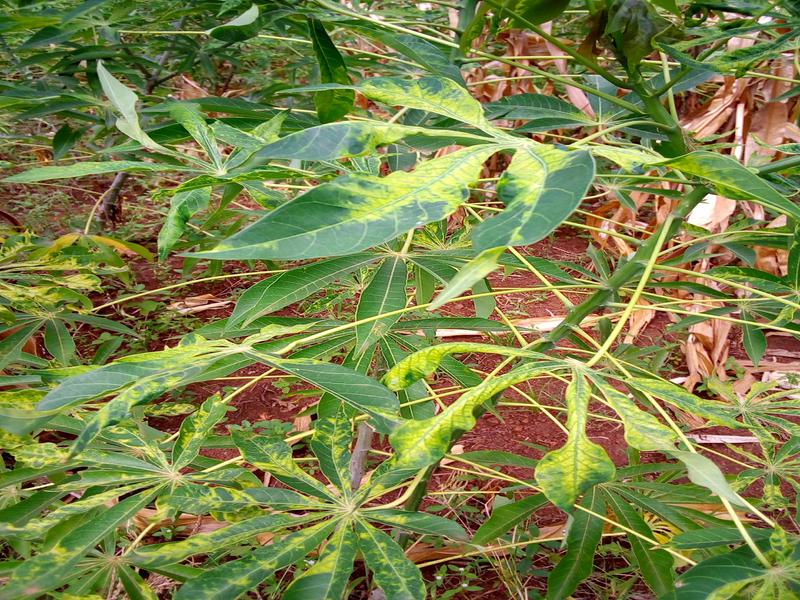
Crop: cassava
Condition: mosaic_disease